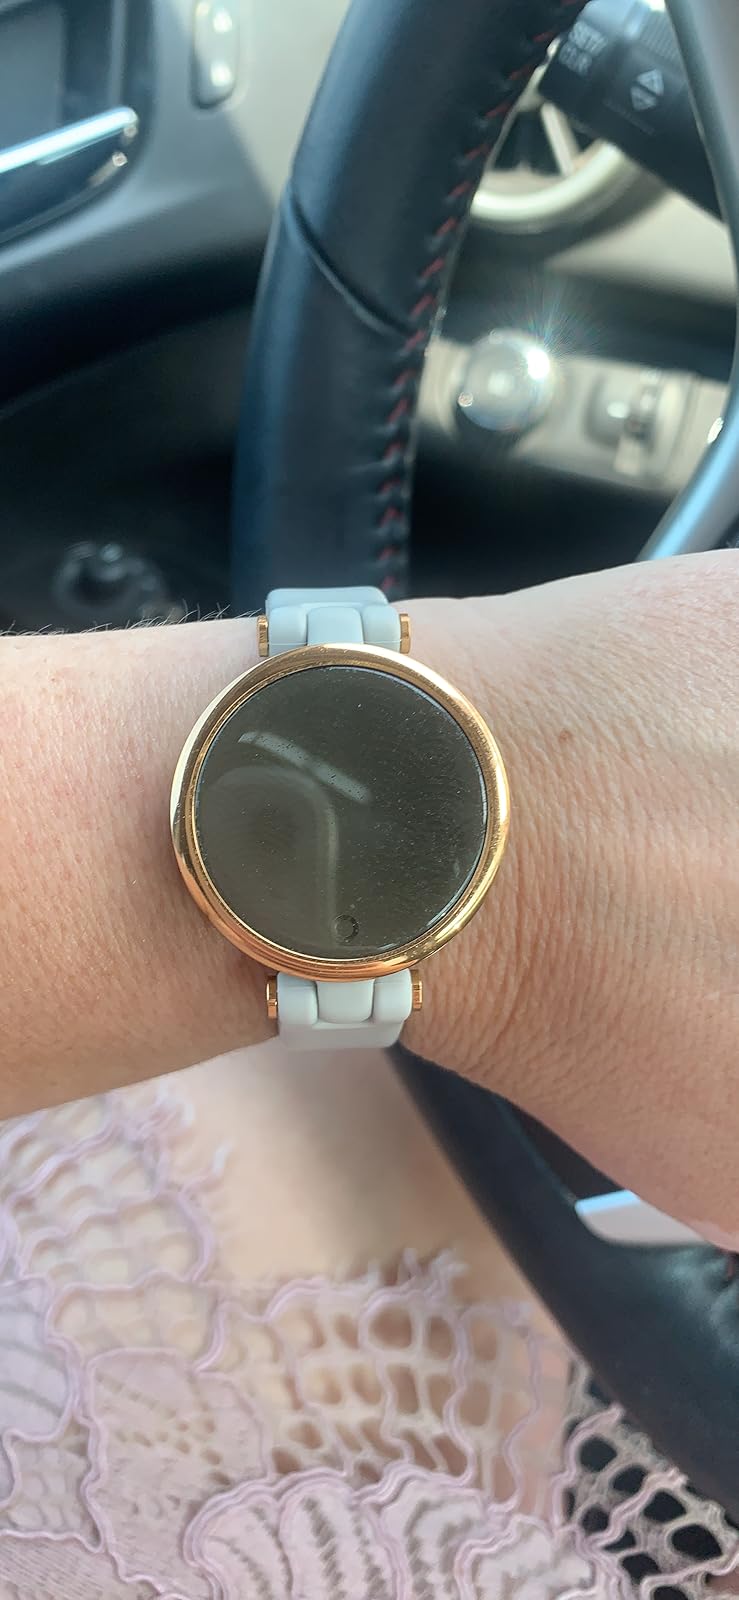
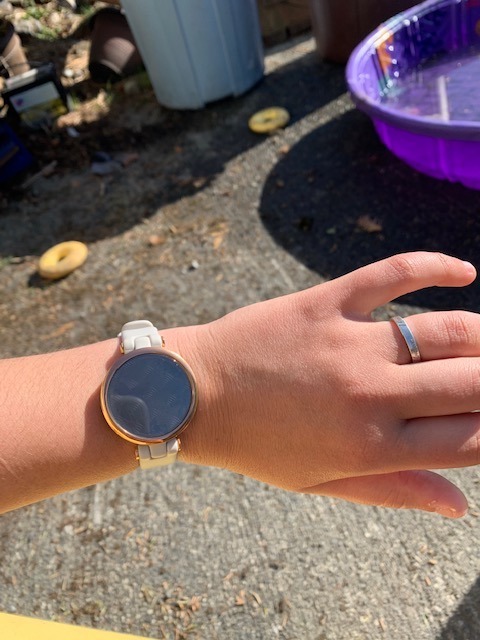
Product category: smartwatch
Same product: yes